Ralph Flanders

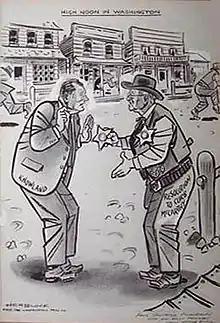
"High Noon in Washington" Herblock cartoon depicting Flanders attempting to deputize a reluctant Senator William F. Knowland in the effort to censure Senator Joseph McCarthy.

Flanders was an early and strong critic of fellow Republican Senator Joseph McCarthy's "misdirection of our efforts at fighting communism" and his role in "the loss of respect for us in the world at large". He felt that rather than looking inward for communists within U.S. borders, the nation should look outward at the "alarming world-wide advance of Communist power" that would leave the United States and Canada as "the last remnants of the free world". On March 9, 1954 he addressed Senator McCarthy on the Senate floor, expressing these concerns. (McCarthy had been advised of the speech, but was absent at the time.) Apart from a brief note of encouragement after this speech, Flanders was grateful that President Eisenhower stayed out of the McCarthy controversy. Members of President Eisenhower's cabinet passed along the message that Flanders should "lay off."